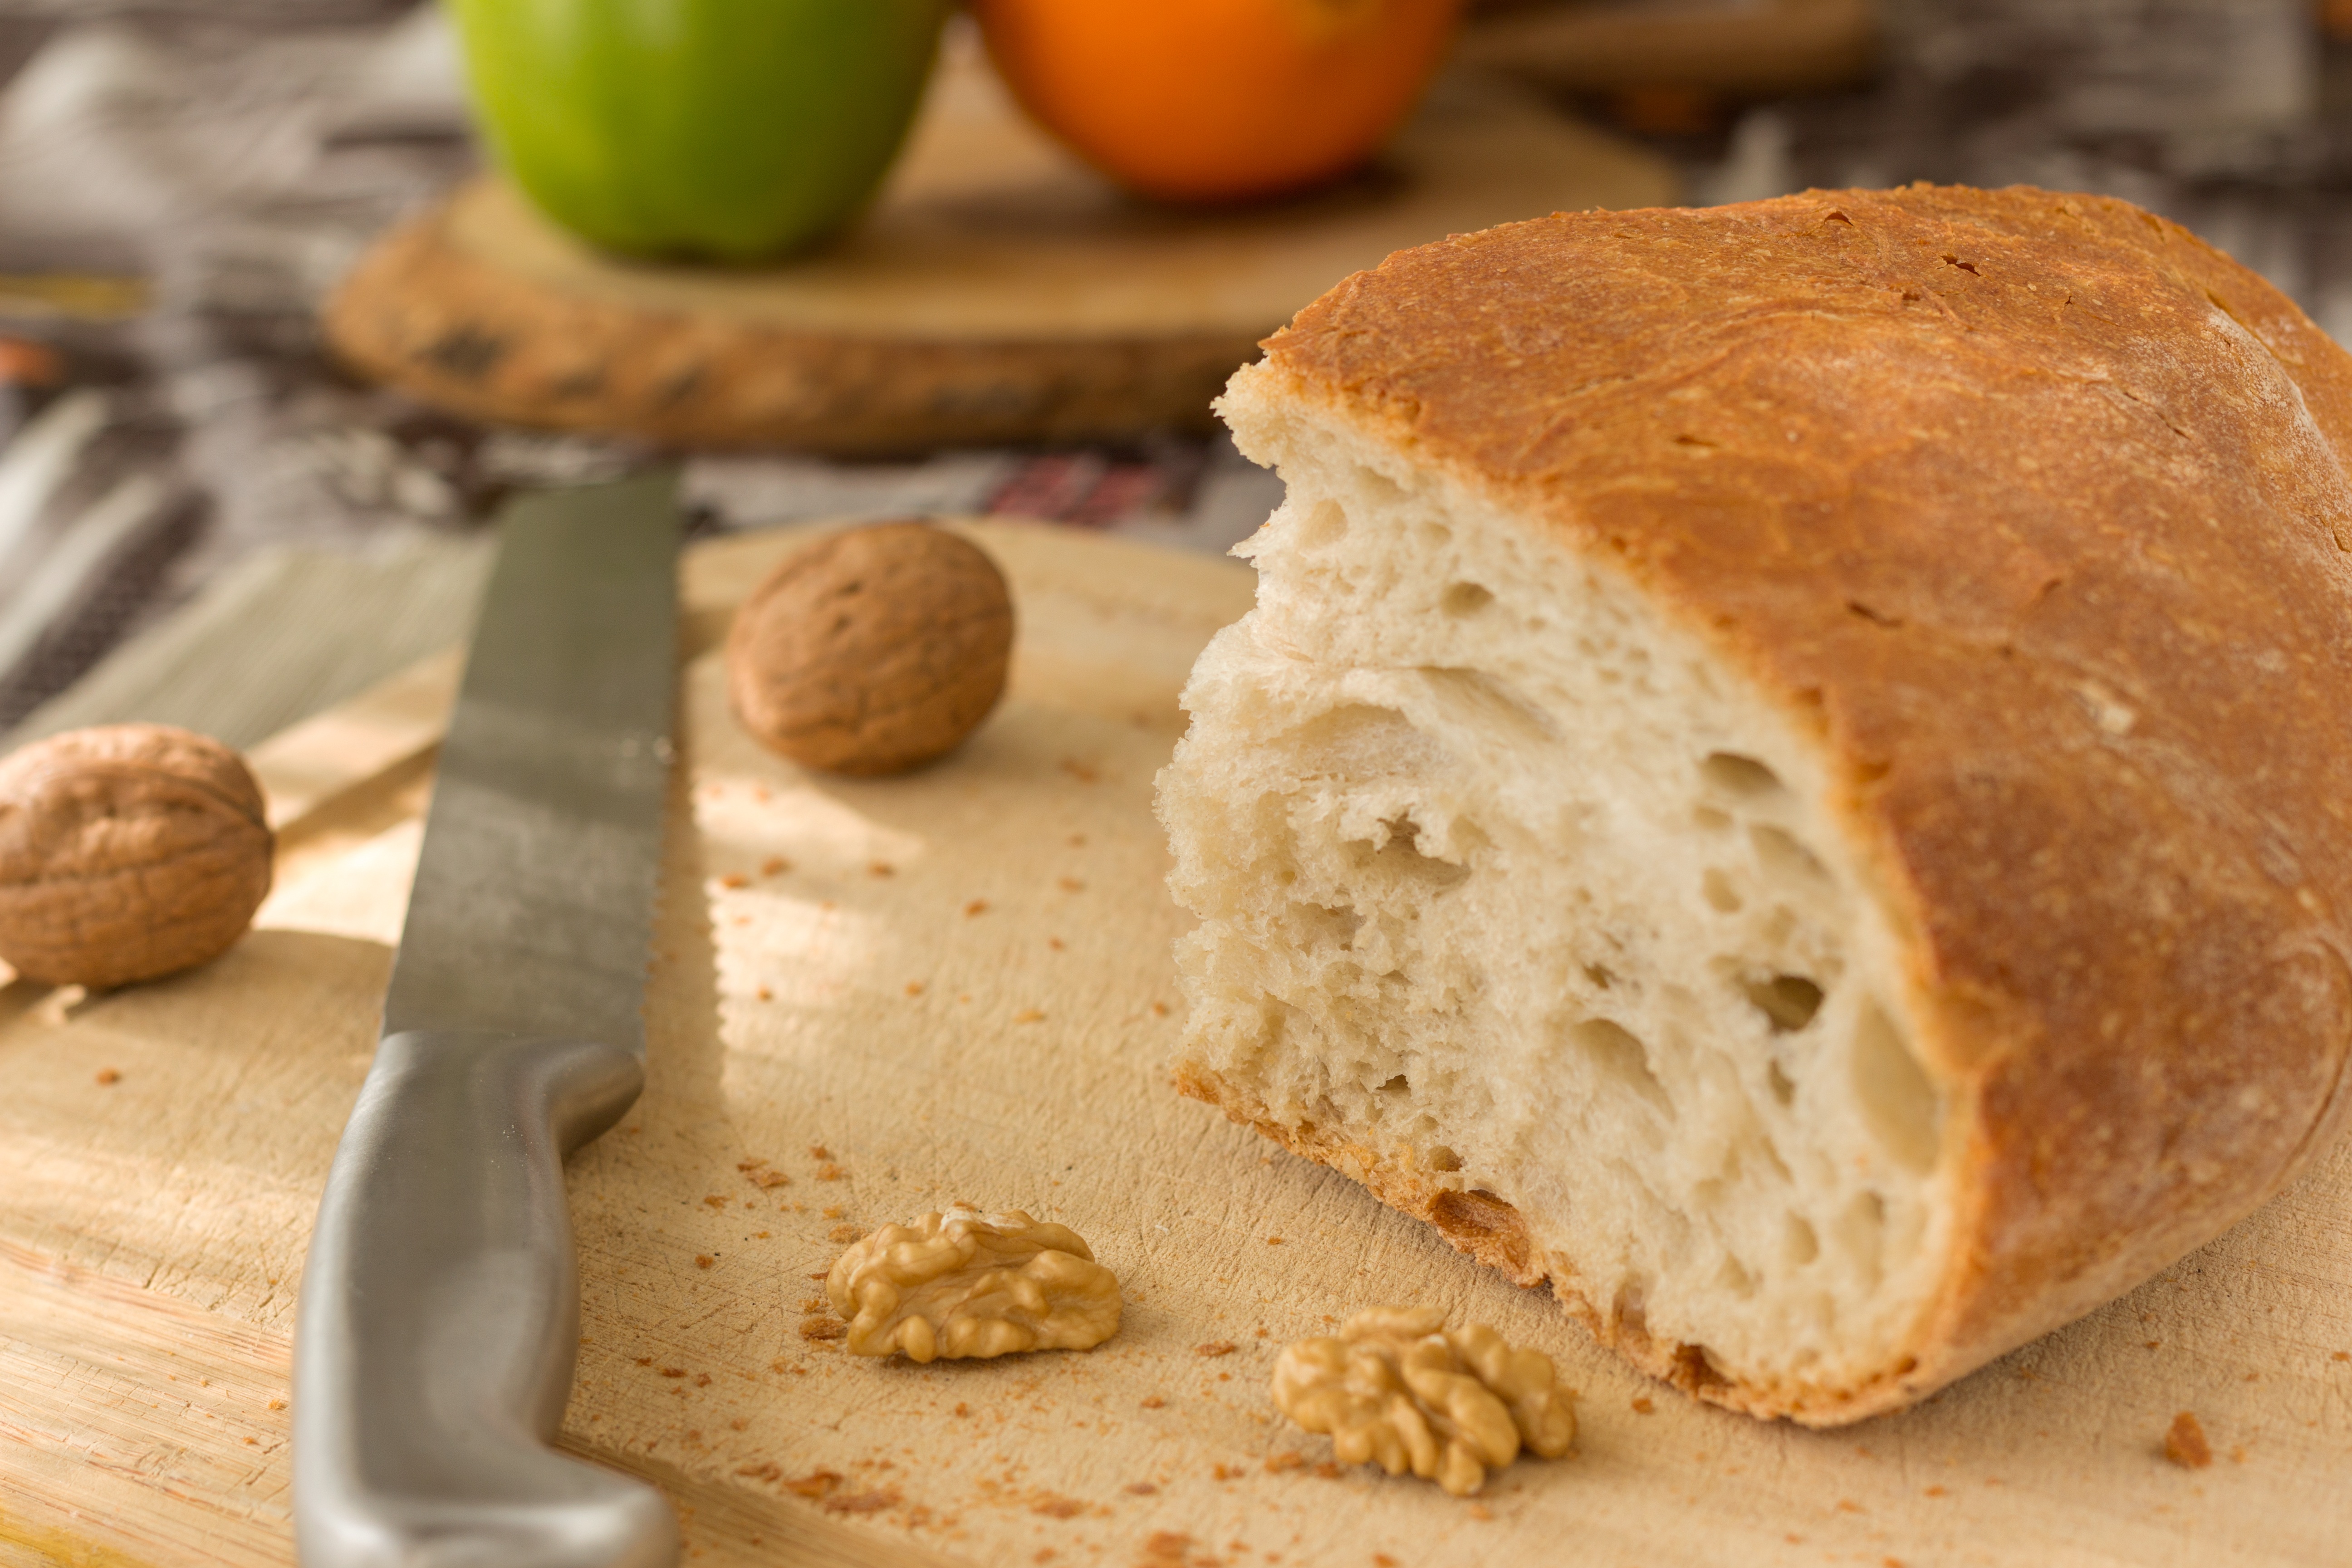
wood, morning, dish, meal, food, produce, fresh, breakfast, baking, snack, dessert, bread, health, knife, walnut, sunday, ciabatta, healthy eating, baked goods, flavor, product photo, food photo, have a picnic, grass family, whole grain, walnut bread